Tikal

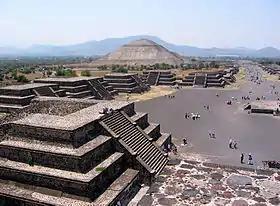
The great metropolis of Teotihuacan in the Valley of Mexico appears to have decisively intervened in Tikal politics.

The fourteenth king of Tikal was Chak Tok Ichʼaak (Great Jaguar Paw). Chak Tok Ichʼaak built a palace that was preserved and developed by later rulers until it became the core of the Central Acropolis. Little is known about Chak Tok Ichʼaak except that he was killed on 14 January 378 AD. On the same day, Siyaj Kʼakʼ (Fire Is Born) arrived from the west, having passed through El Peru, a site to the west of Tikal, on 8 January. On Stela 31 he is named as "Lord of the West". Siyaj Kʼakʼ was probably a foreign general serving a figure represented by a non-Maya hieroglyph of a spearthrower combined with an owl, a glyph that is well known from the great metropolis of Teotihuacan in the distant Valley of Mexico. Spearthrower Owl may even have been the ruler of Teotihuacan. These recorded events strongly suggest that Siyaj Kʼakʼ led a Teotihuacan invasion that defeated the native Tikal king, who was captured and immediately executed. Siyaj Kʼakʼ appears to have been aided by a powerful political faction at Tikal itself; roughly at the time of the conquest, a group of Teotihuacan natives were apparently residing near the Lost World complex. He also exerted control over other cities in the area, including Uaxactun, where he became king, but did not take the throne of Tikal for himself. Within a year, the son of Spearthrower Owl by the name of Yax Nuun Ahiin I (First Crocodile) had been installed as the fifteenth king of Tikal while he was still a boy, being enthroned on 13 September 379. He reigned for 47 years as king of Tikal, and remained a vassal of Siyaj Kʼakʼ for as long as the latter lived. It seems likely that Yax Nuun Ayiin I took a wife from the preexisting, defeated, Tikal dynasty and thus legitimized the right to rule of his son, Siyaj Chan Kʼawiil II.